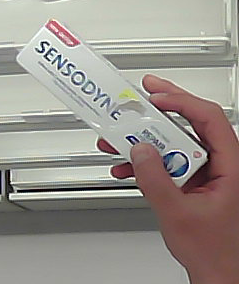
Product: sensodyne_toothpaste